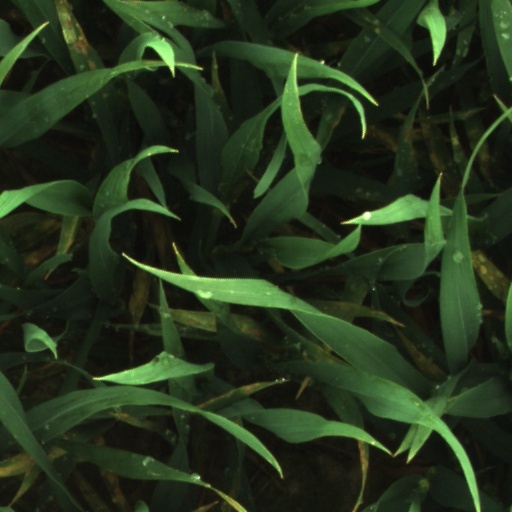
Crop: wheat